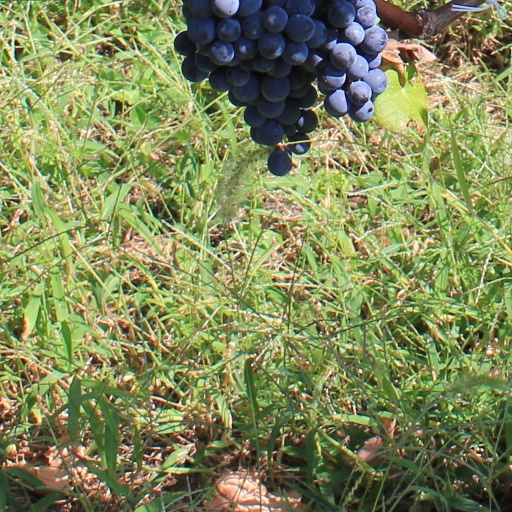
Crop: grape